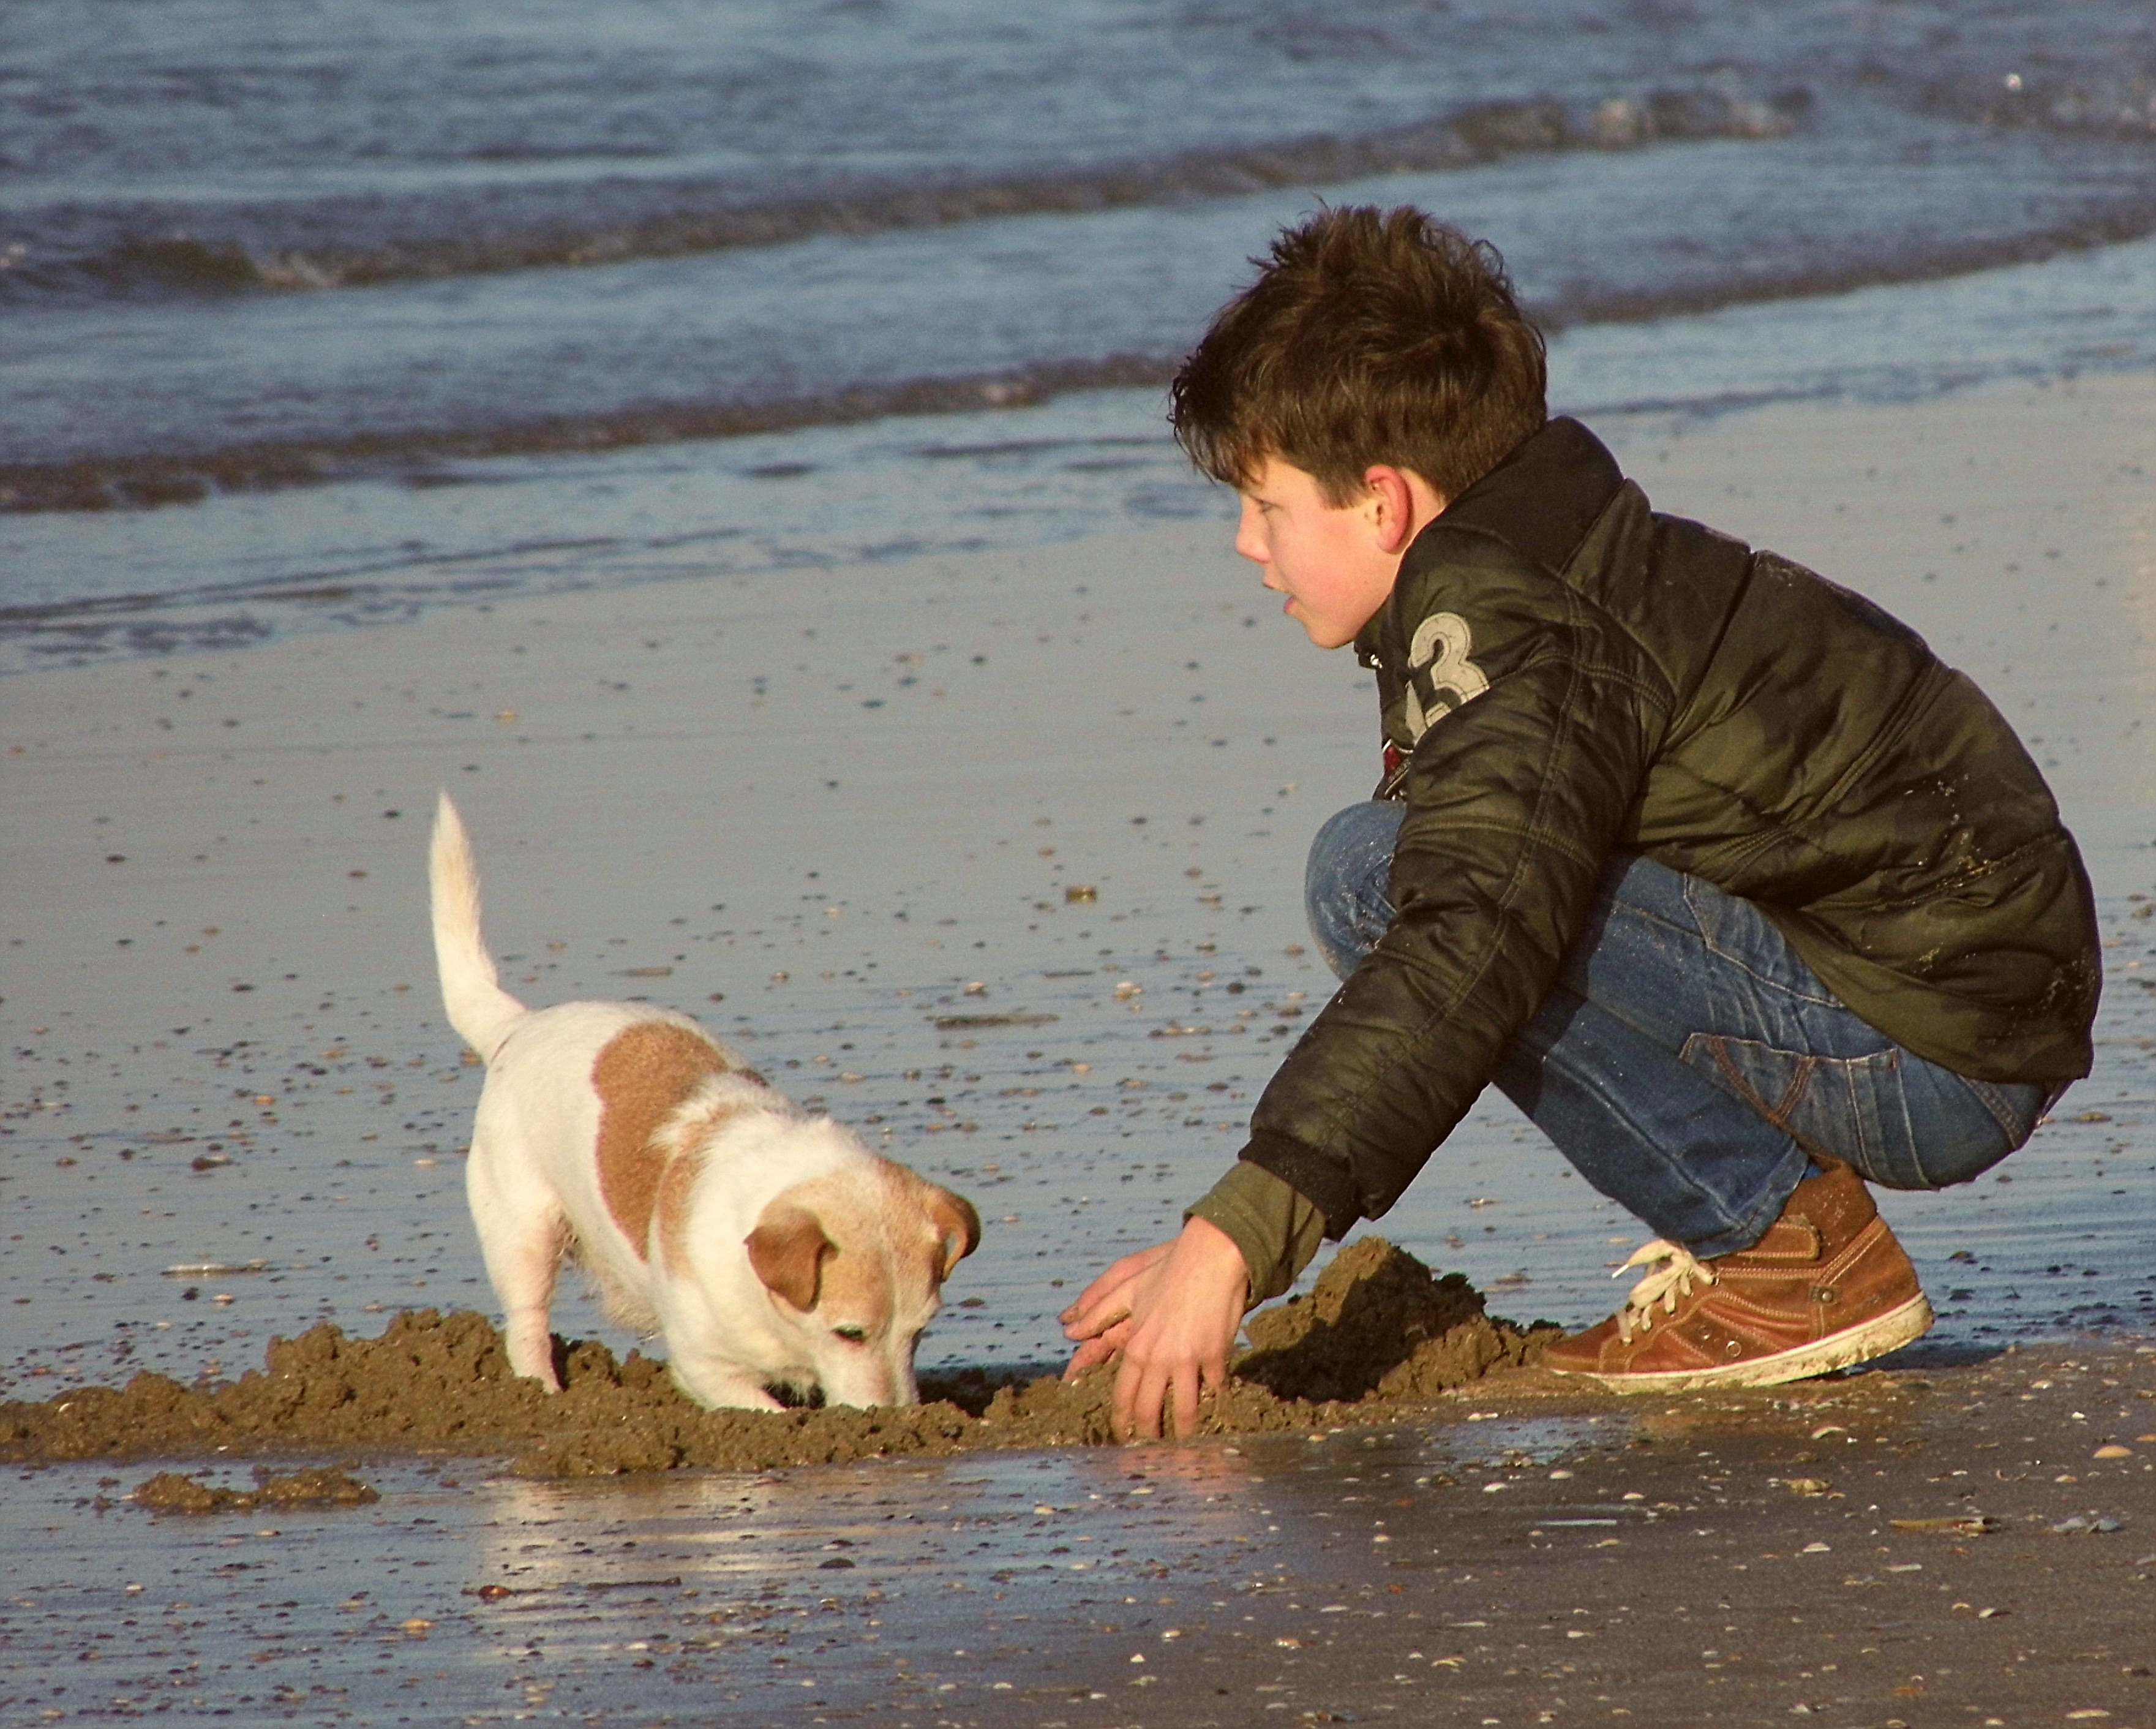
beach, sea, play, boy, dog, mammal, labrador retriever, retriever, dog like mammal